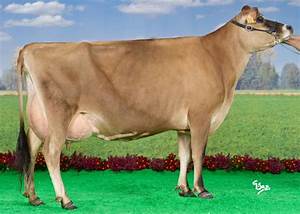
Label: cow